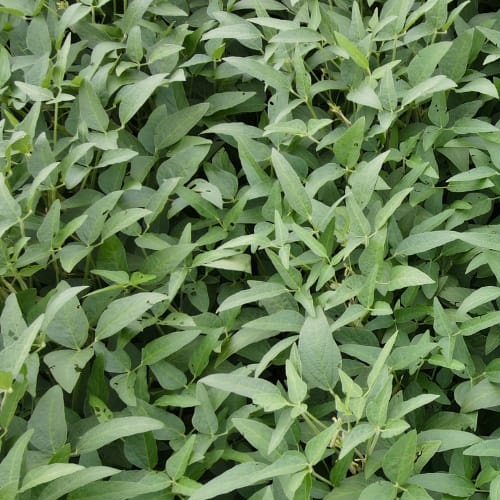
Label: Diabrotica_speciosa